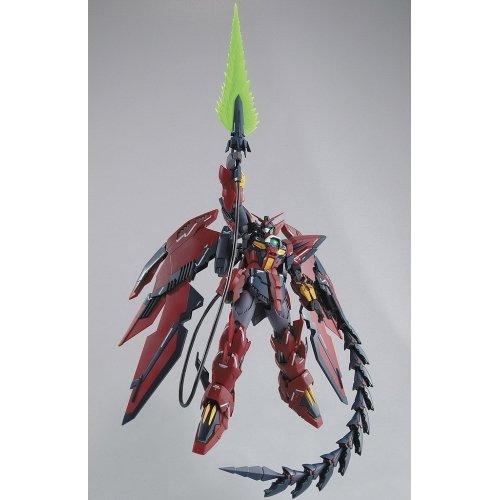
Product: Bandai Gundam Epyon ver EW 1/100, Master Grade
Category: Toys & Games | Hobbies | Models & Model Kits | Model Kits | Figure Kits
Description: Transforms from Mobile Suit form to Dragon Flight Mode.
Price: $58.31
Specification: PackageDimensions:15.7x12.3x3.4inches|ItemWeight:1.76pounds|ShippingWeight:1.9pounds(Viewshippingratesandpolicies)|DomesticShipping:ItemcanbeshippedwithinU.S.|InternationalShipping:ThisitemcanbeshippedtoselectcountriesoutsideoftheU.S.LearnMore|ASIN:B004UILW6E|Itemmodelnumber:170379|Manufacturerrecommendedage:8-15years